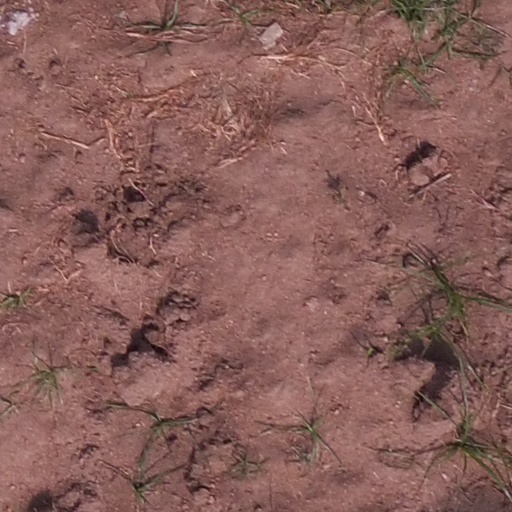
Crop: maize; corn